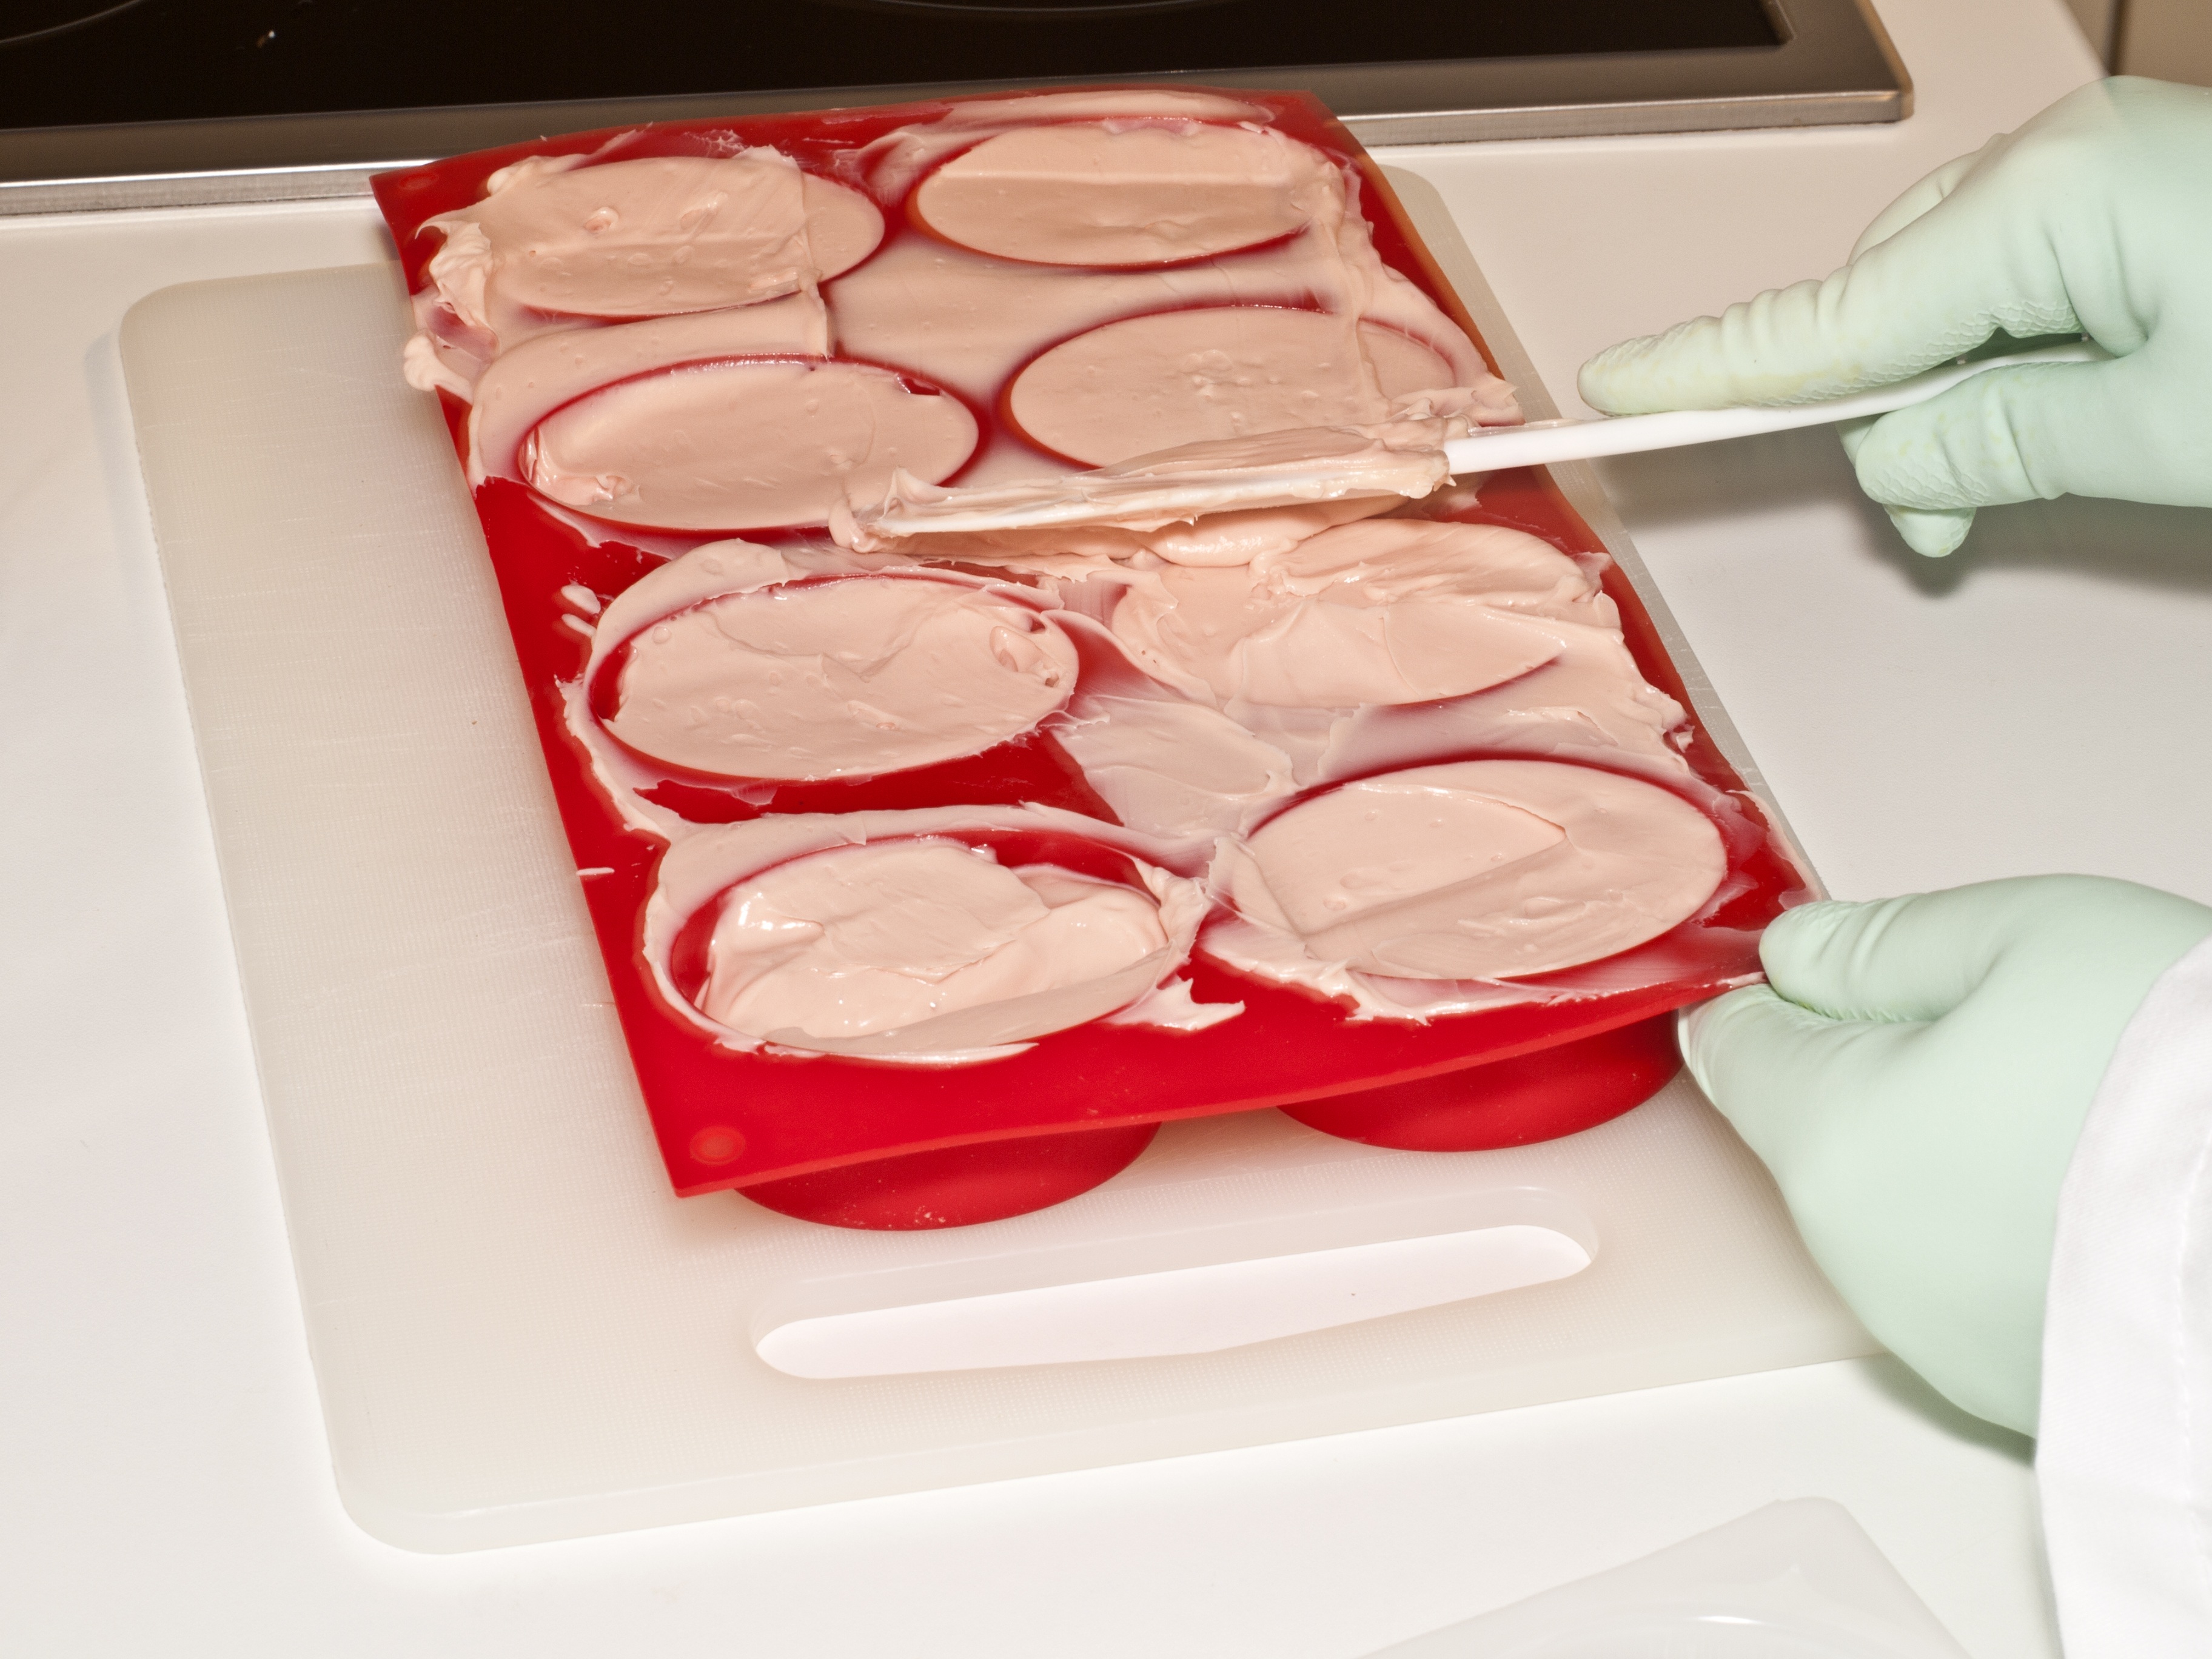
nature, petal, heart, food, pink, baking, dessert, cake, brine, coconut, icing, soap, beauty, beautiful, organ, fondant, oil, of course, cosmetics, ethereal, wellness, recover, torte, essential oils, natural cosmetics, selbstruehrer, cake decorating, palm oil, perfume oils, image series, saponify, cook soap, shea butter